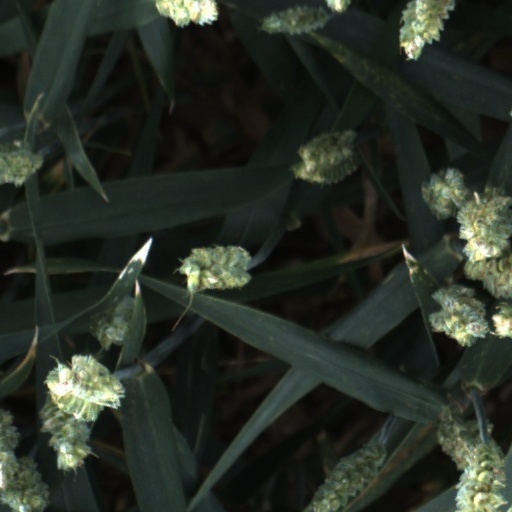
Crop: wheat